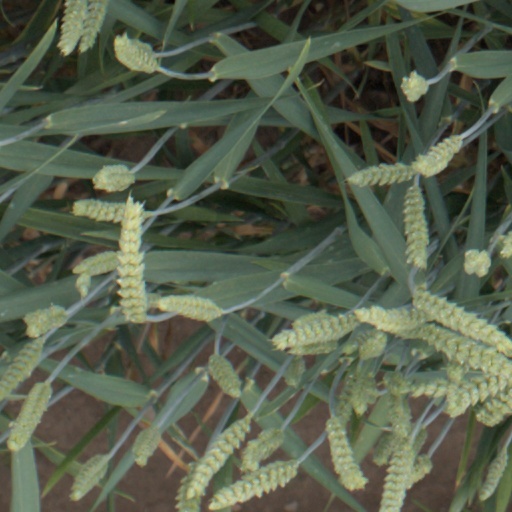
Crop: wheat